Project 571

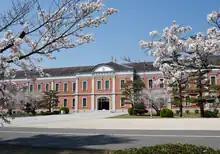
Lin was greatly inspired by transitional spirit of IJN Academy on Etajima

Following Lin's death in 1971, the Chinese government initially charged him with personally planning Project 571. After the testimony of Li Weixin (the only one of the alleged plotters to have survived up to 1971), and the 1980 testimony of General Huang Yongsheng (a former military chief-of-staff whose role in the plot was implied by Li's testimony), sources within China have generally come to recognize that Lin Liguo devised the plot independently of Lin Biao. Western scholars have been critical of the Chinese government's perspective since 1971, and generally state that Lin Liguo was the author of the plot. Some Western historians question whether Lin Biao was even aware of Lin Liguo's plans at all.